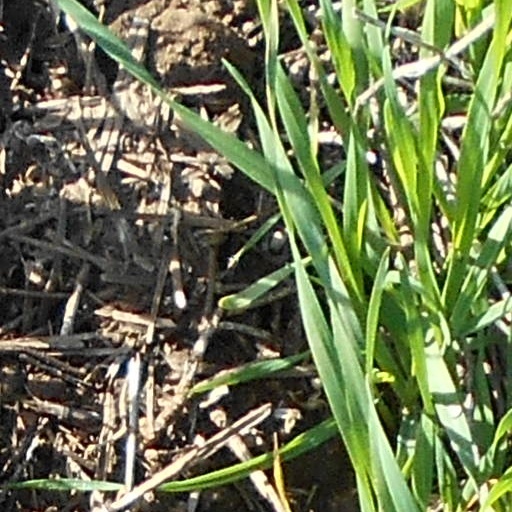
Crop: wheat